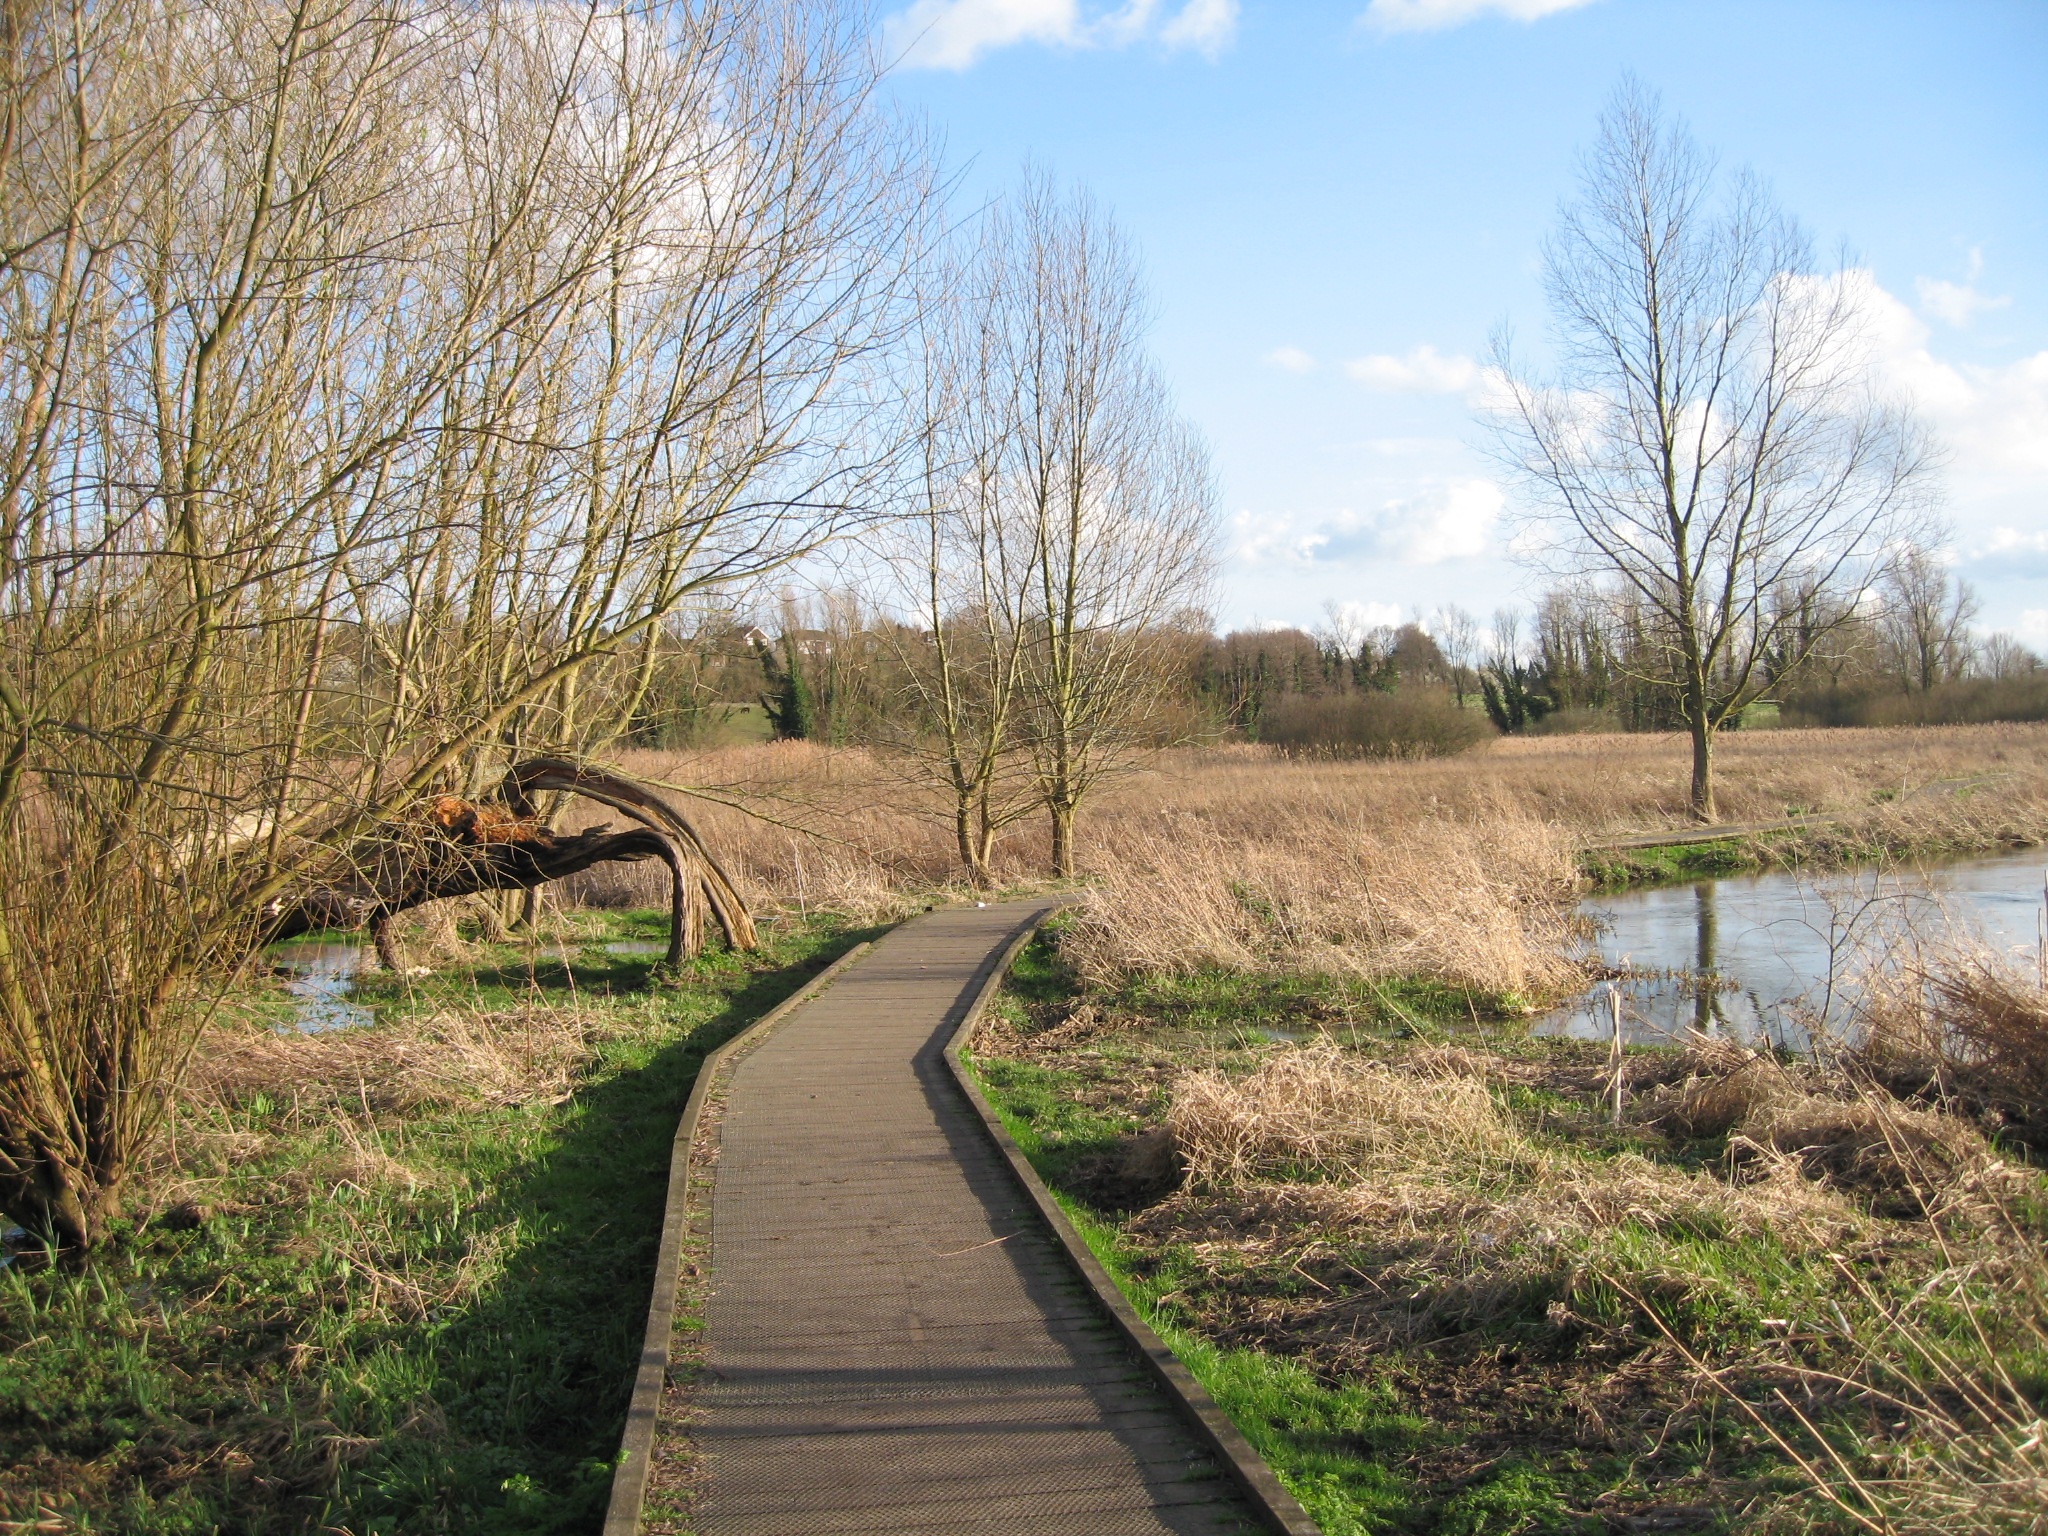
landscape, tree, water, nature, path, grass, outdoor, walking, cloud, track, hiking, trail, meadow, countryside, fall, river, land, walkway, summer, walk, transport, stream, journey, autumn, season, waterway, bright, wetland, scene, rural area, nature landscape, spring landscape, forest landscape